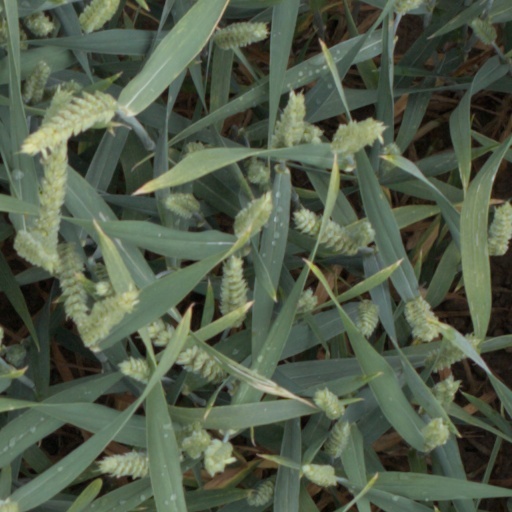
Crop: wheat